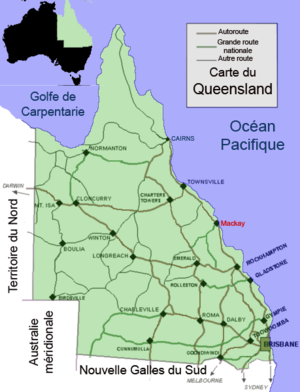
Kuku Yalangi est le nom d'une tribu aborigène d'Australie originaire du Queensland, état du nord de l'Australie.